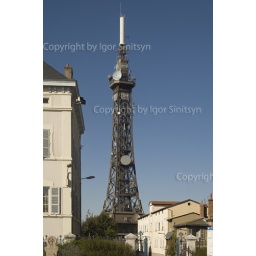
TV tower in Lyon. France